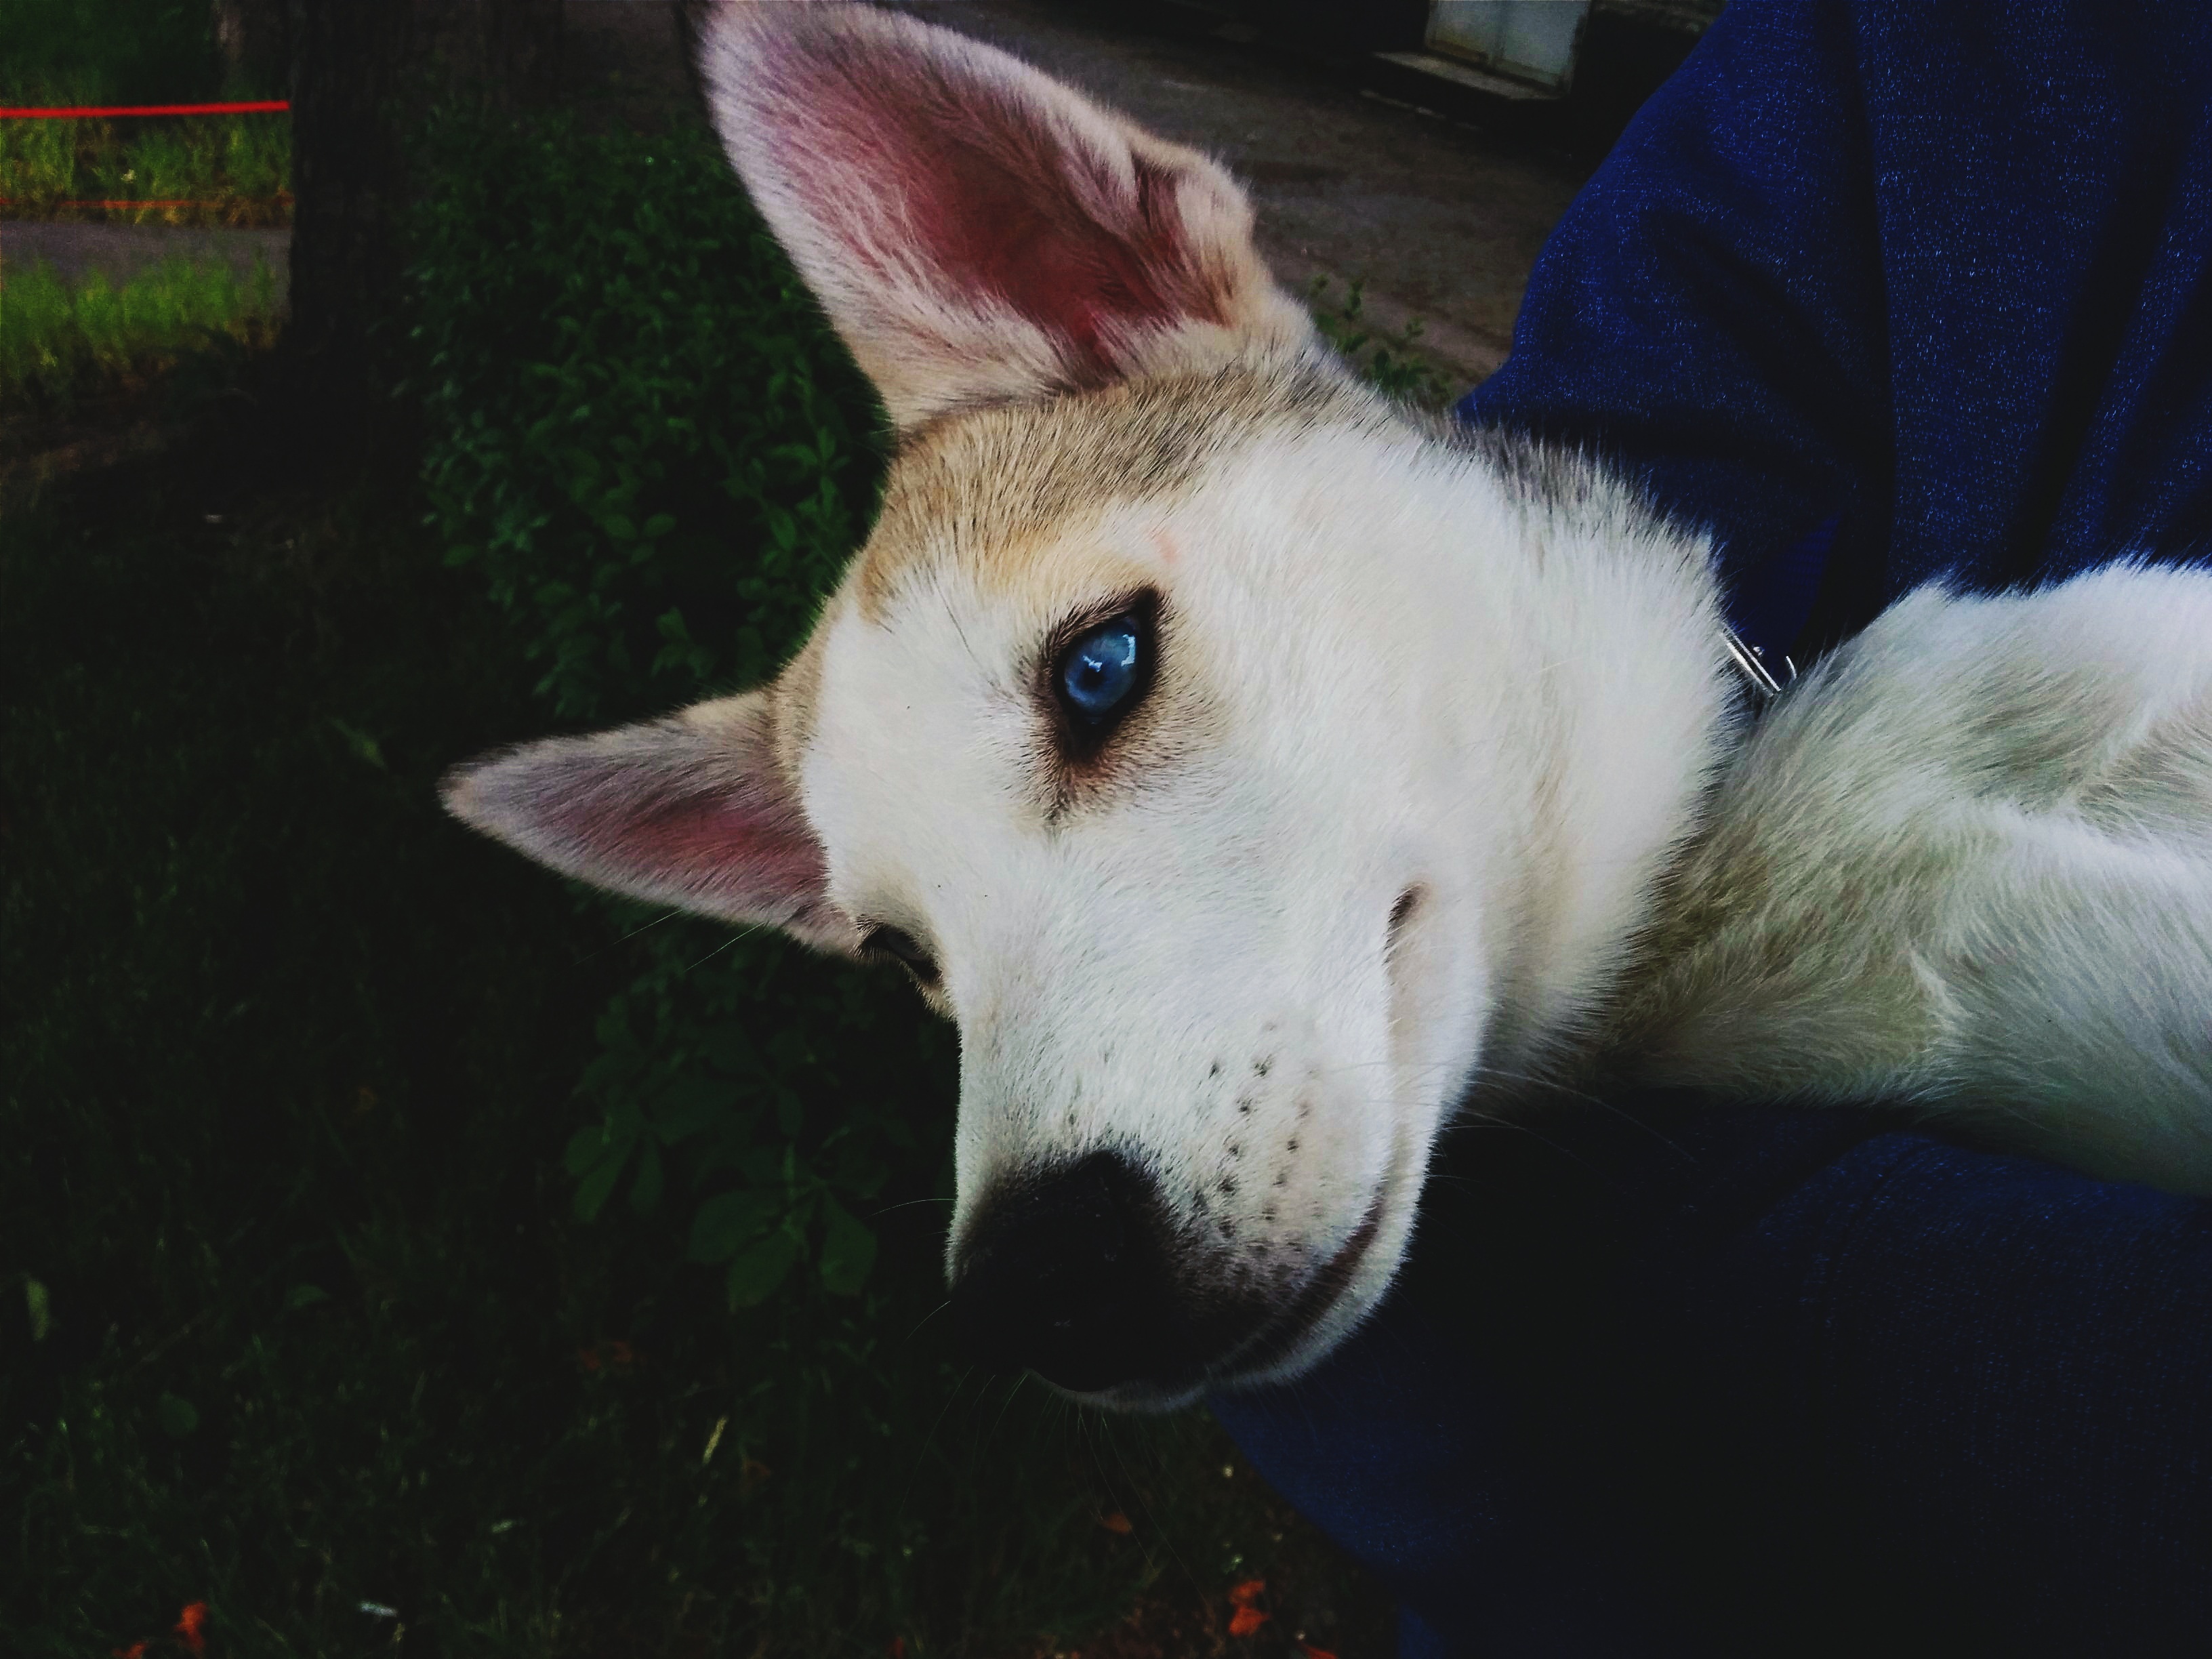
dog, mammal, vertebrate, dog like mammal